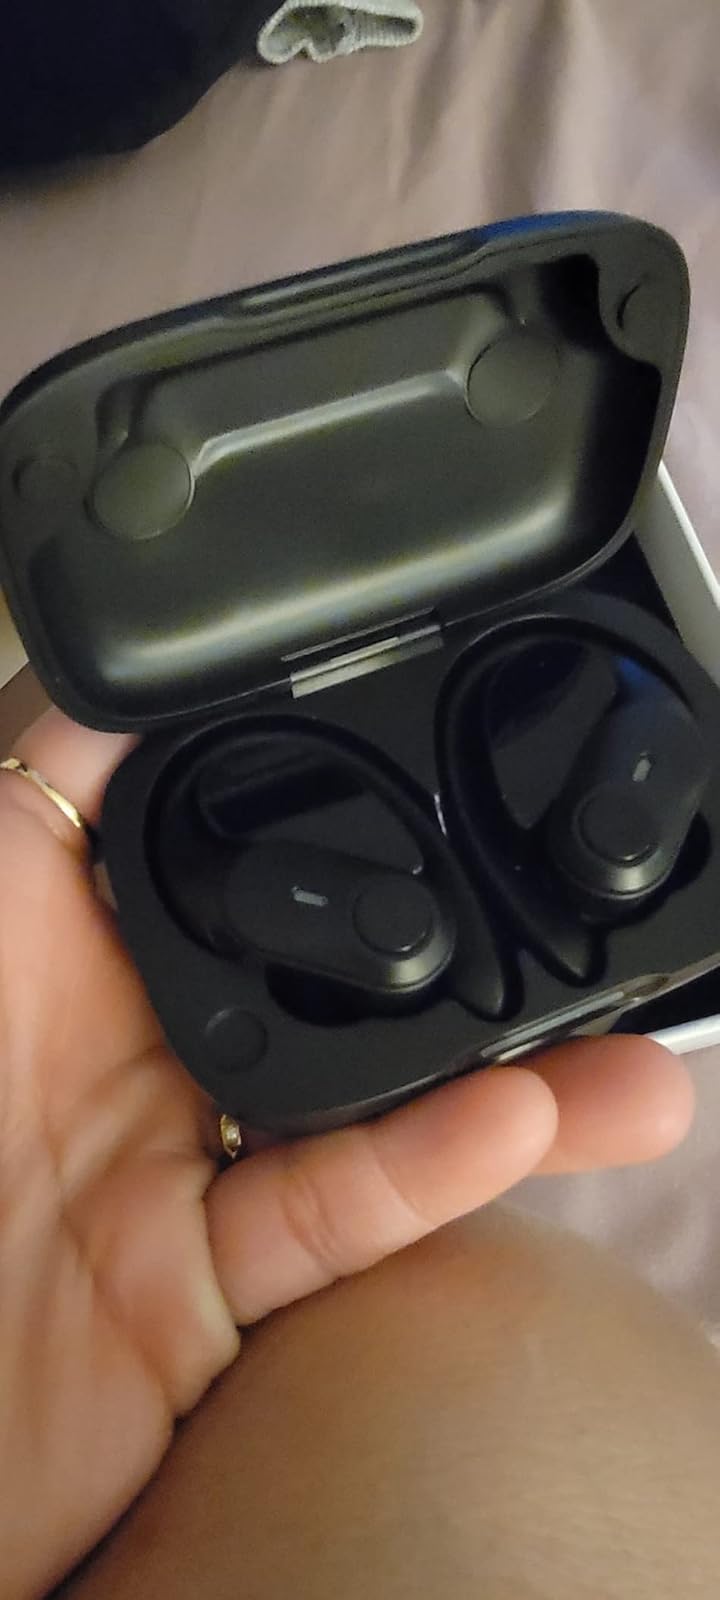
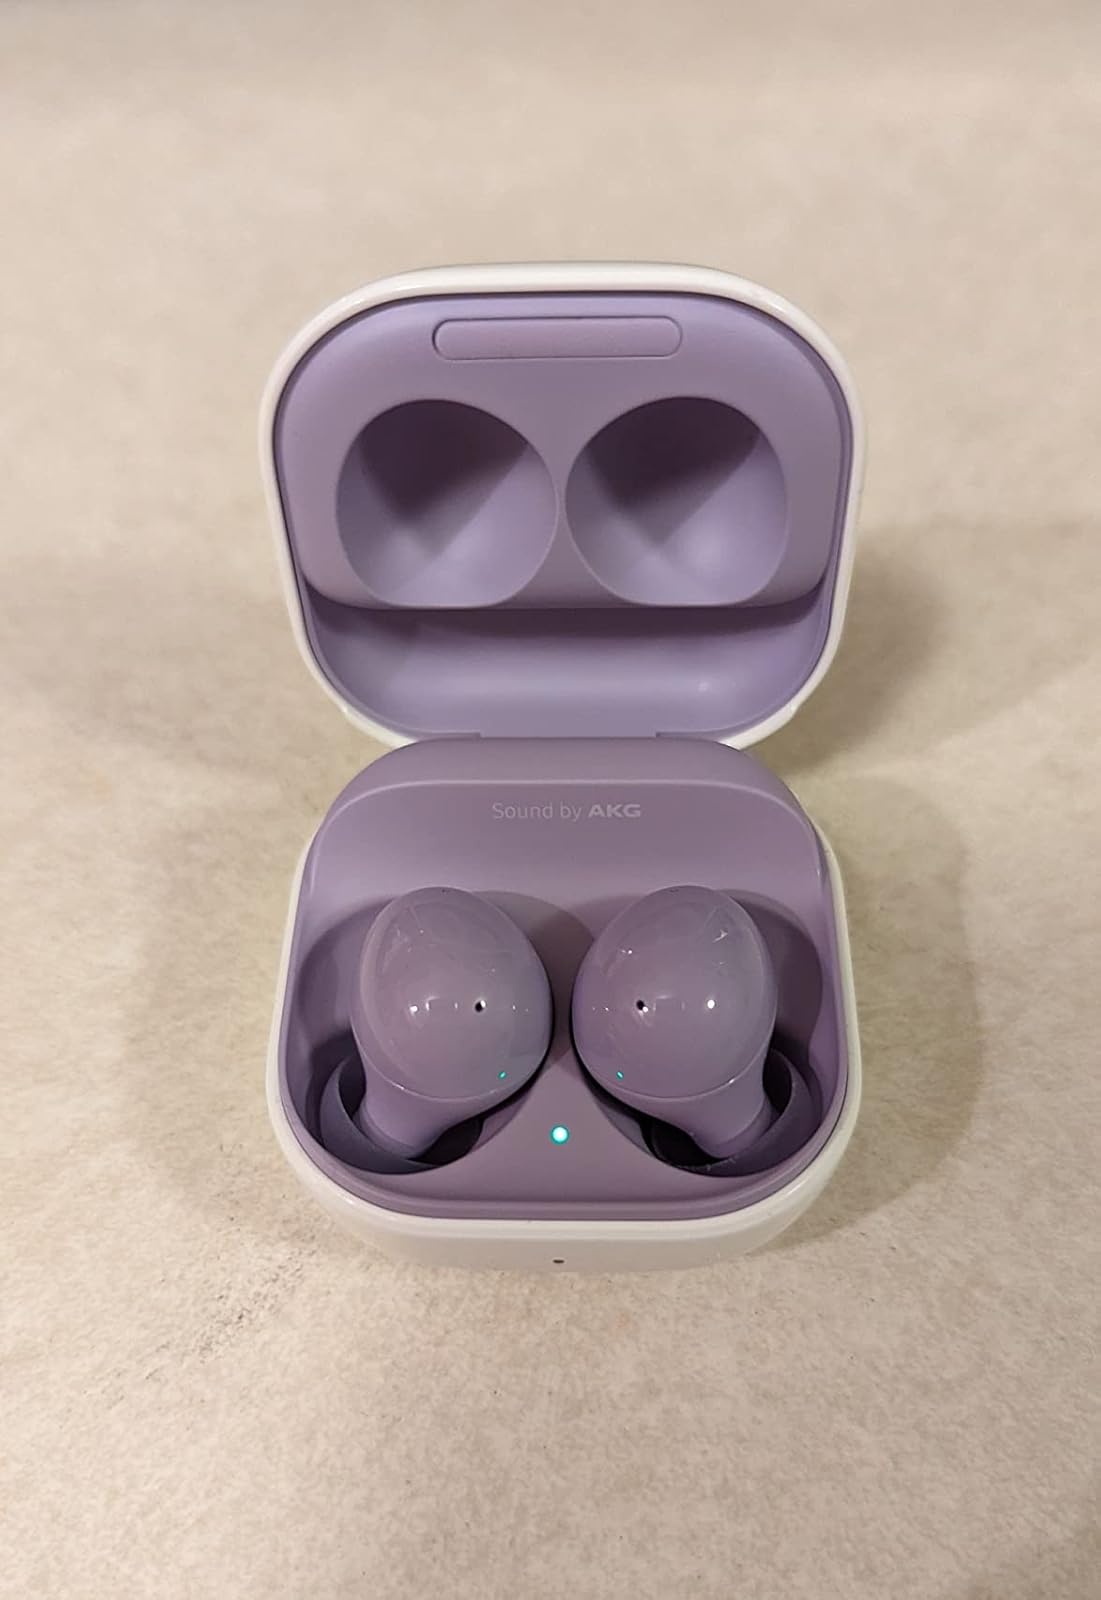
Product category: earbuds
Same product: no